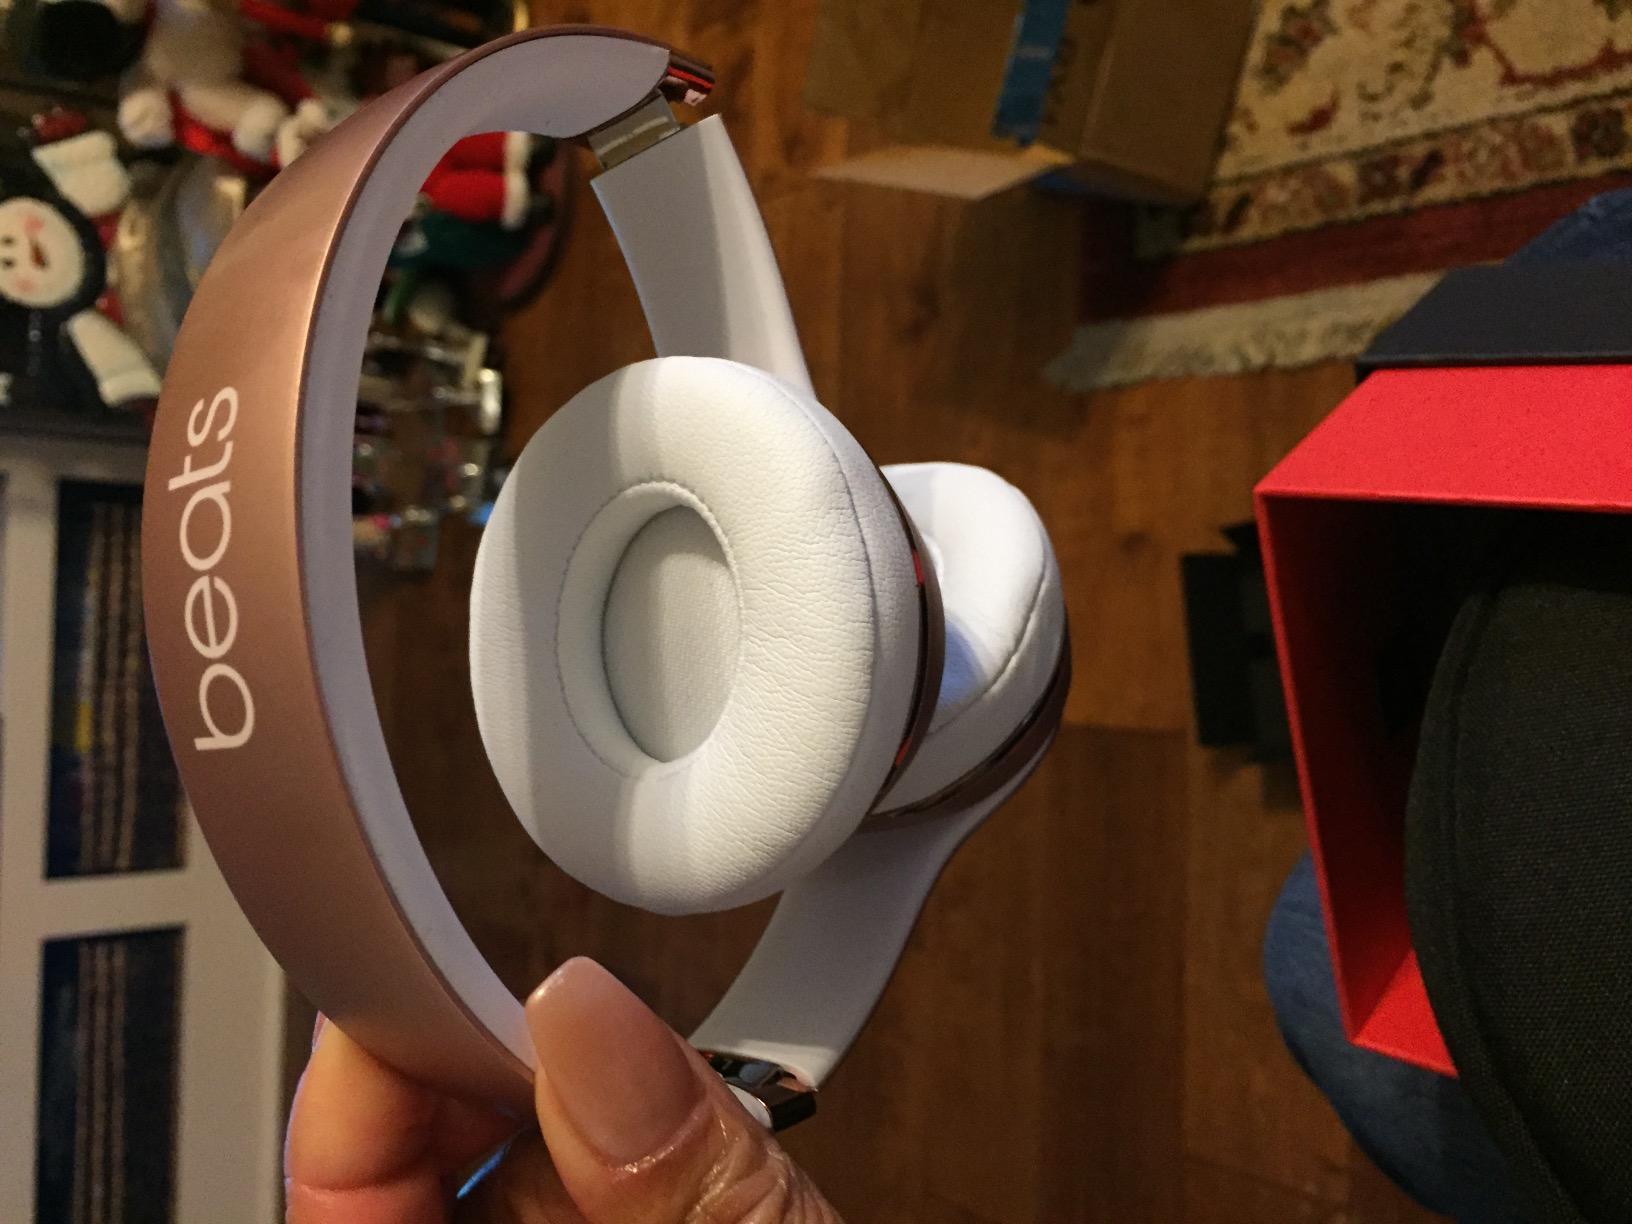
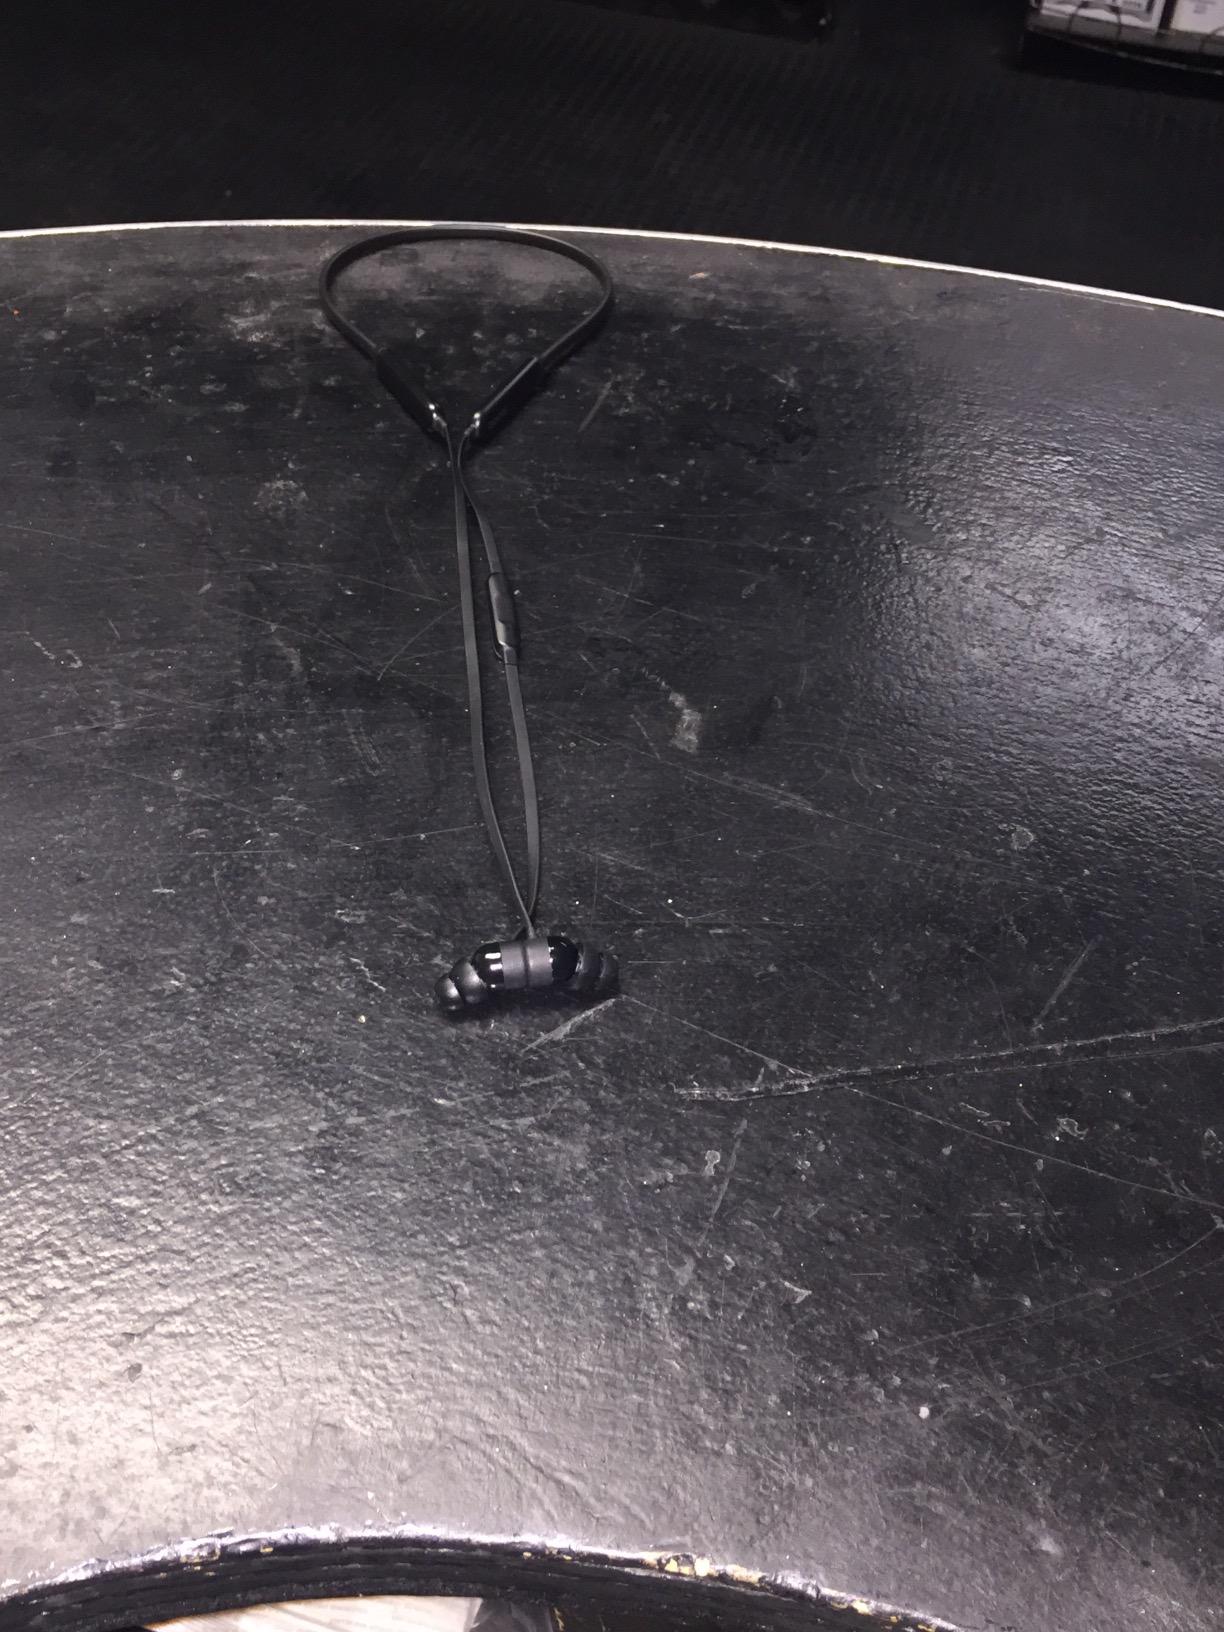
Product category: headphones
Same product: no